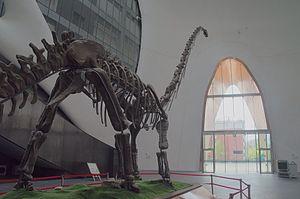
Mamenchisaurus au Musée d'Ordos, nouveau quartier de Kang Bashi, ville d'Ordos, Mongolie-Intérieure, Chine
Le musée d'Ordos est un musée situé dans le nouveau district de Kang Bashi, dans la ville d'Ordos en Mongolie-Intérieure en Chine. Le musée, dont le projet date de 2005, a ouvert en 2011. Il est conçu par MAD architects. L'espace construit couvre 41,227 m².